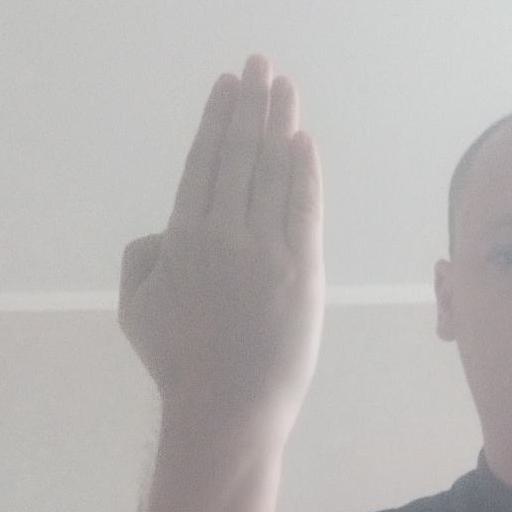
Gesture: stop_inverted